Application-specific integrated circuit

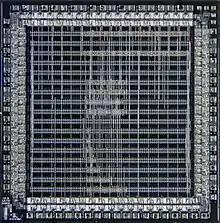
Microscope photograph of a gate-array ASIC showing the predefined logic cells and custom interconnections. This particular design uses less than 20% of available logic gates.

Gate array design is a manufacturing method in which diffused layers, each consisting of transistors and other active devices, are predefined and electronics wafers containing such devices are "held in stock" or unconnected prior to the metallization stage of the fabrication process. The physical design process defines the interconnections of these layers for the final device. For most ASIC manufacturers, this consists of between two and nine metal layers with each layer running perpendicular to the one below it. Non-recurring engineering costs are much lower than full custom designs, as photolithographic masks are required only for the metal layers. Production cycles are much shorter, as metallization is a comparatively quick process; thereby accelerating time to market.